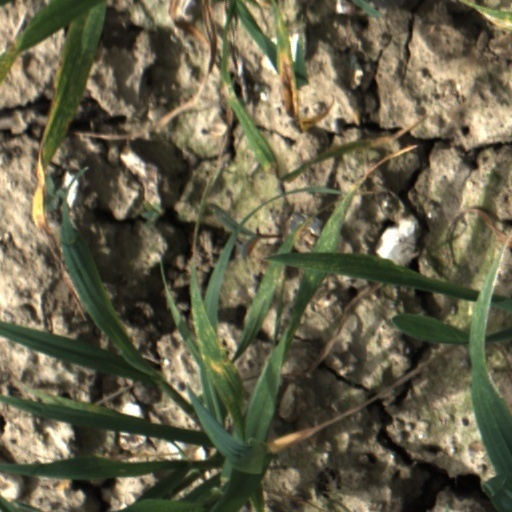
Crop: wheat